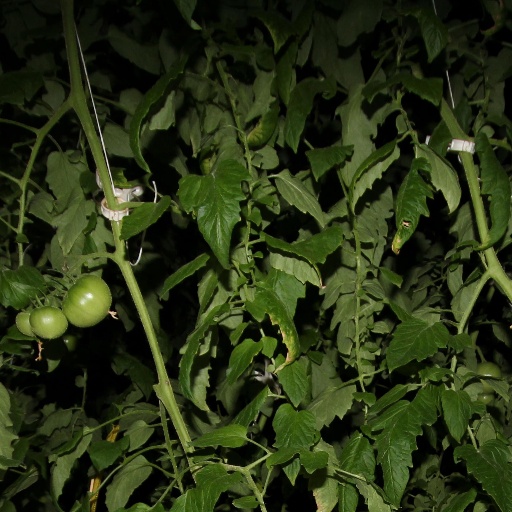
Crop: tomato